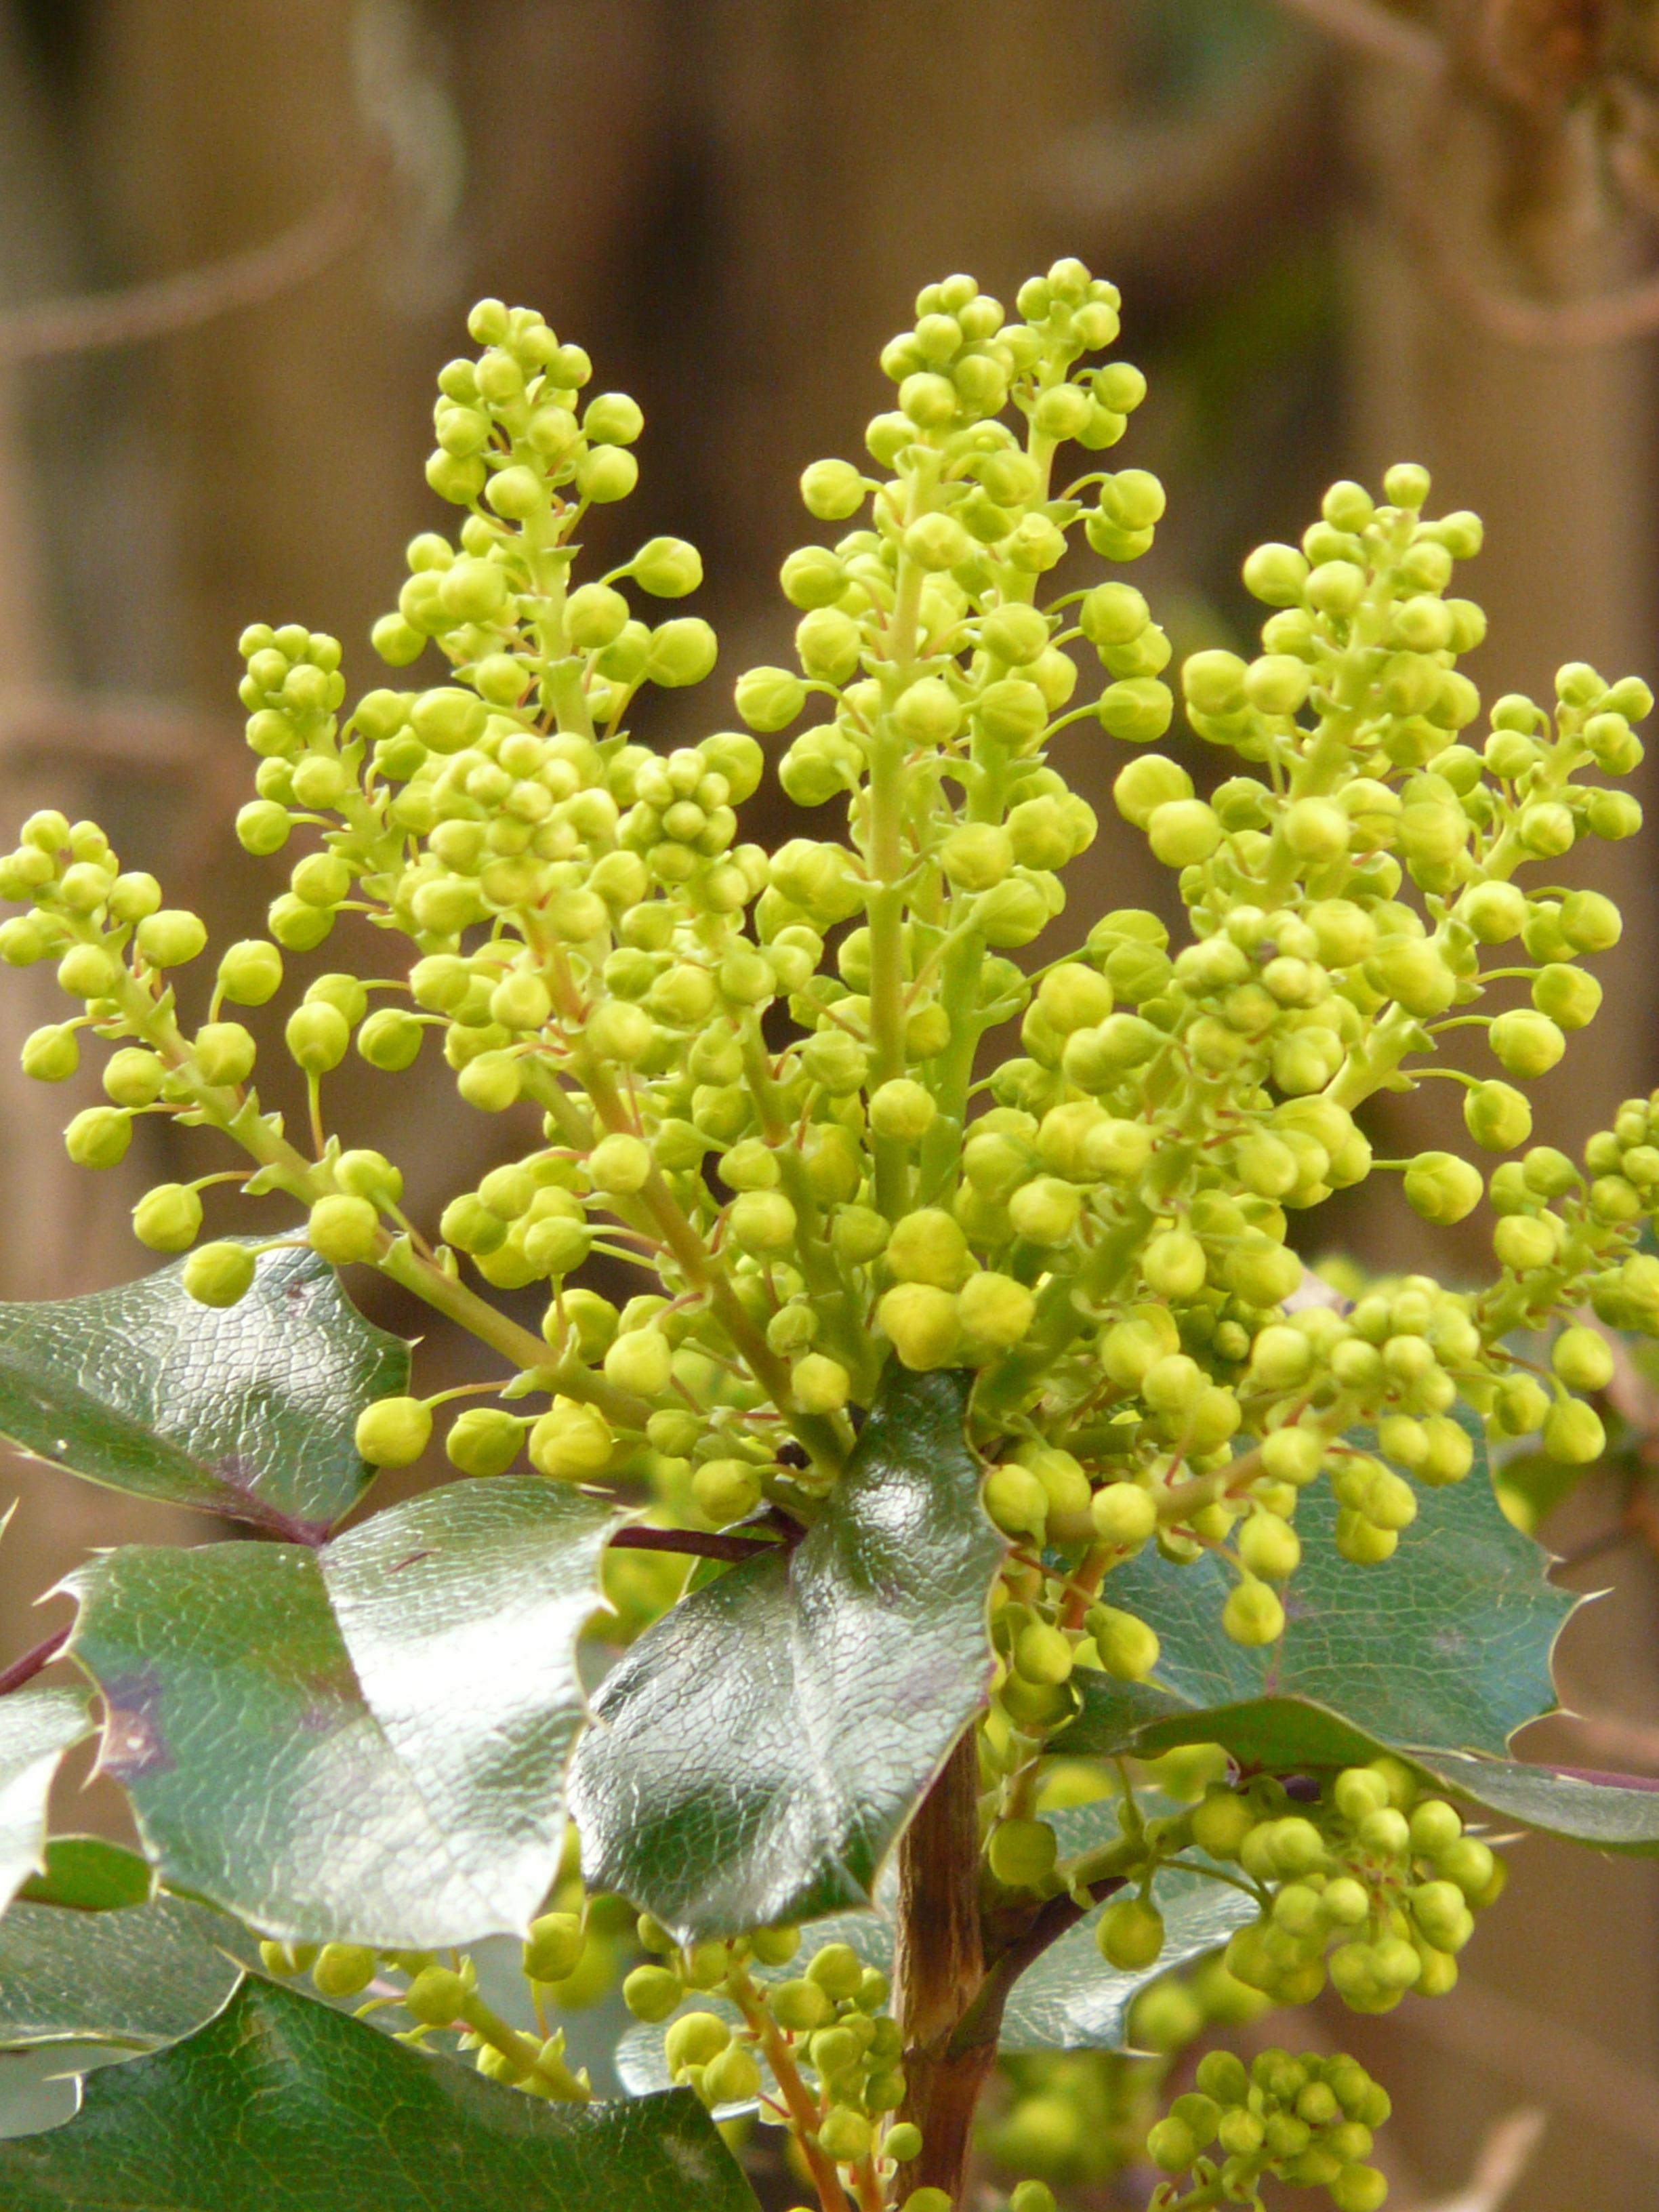
tree, blossom, plant, fruit, leaf, flower, bloom, food, green, produce, evergreen, botany, yellow, flora, shrub, ornamental, mahogany, mahonia, flowering plant, coccoloba uvifera, berberitzengew chs, berberidaceae, woody plant, land plant, ordinary mahogany, mahonia aquifolium, stechdornbl ttrige mahonie, evergreen strauchart